Naval battles of the American Revolutionary War

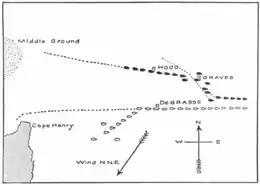
Diagram of the line of battles at the Chesapeake, 5 September 1781

French military planners had to balance competing demands for the 1781 campaign. After the unsuccessful American attempts of co-operation leading to failed assaults at Rhode Island and Savannah, they realised more active participation in North America was needed. However, they also needed to co-ordinate their actions with Spain, where there was potential interest in making an assault on the British stronghold of Jamaica. It turned out that the Spanish were not interested in operations against Jamaica until after they had dealt with an expected British attempt to reinforce besieged Gibraltar, and merely wanted to be informed of the movements of the West Indies fleet.